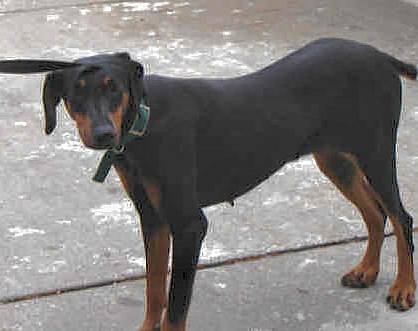
Label: dog